Chen Tsu-li

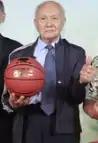

Chen Tsu-li, also known as James T. L. Chen, (born 28 May 1933) is a Taiwanese businessman, former basketball player and coach.